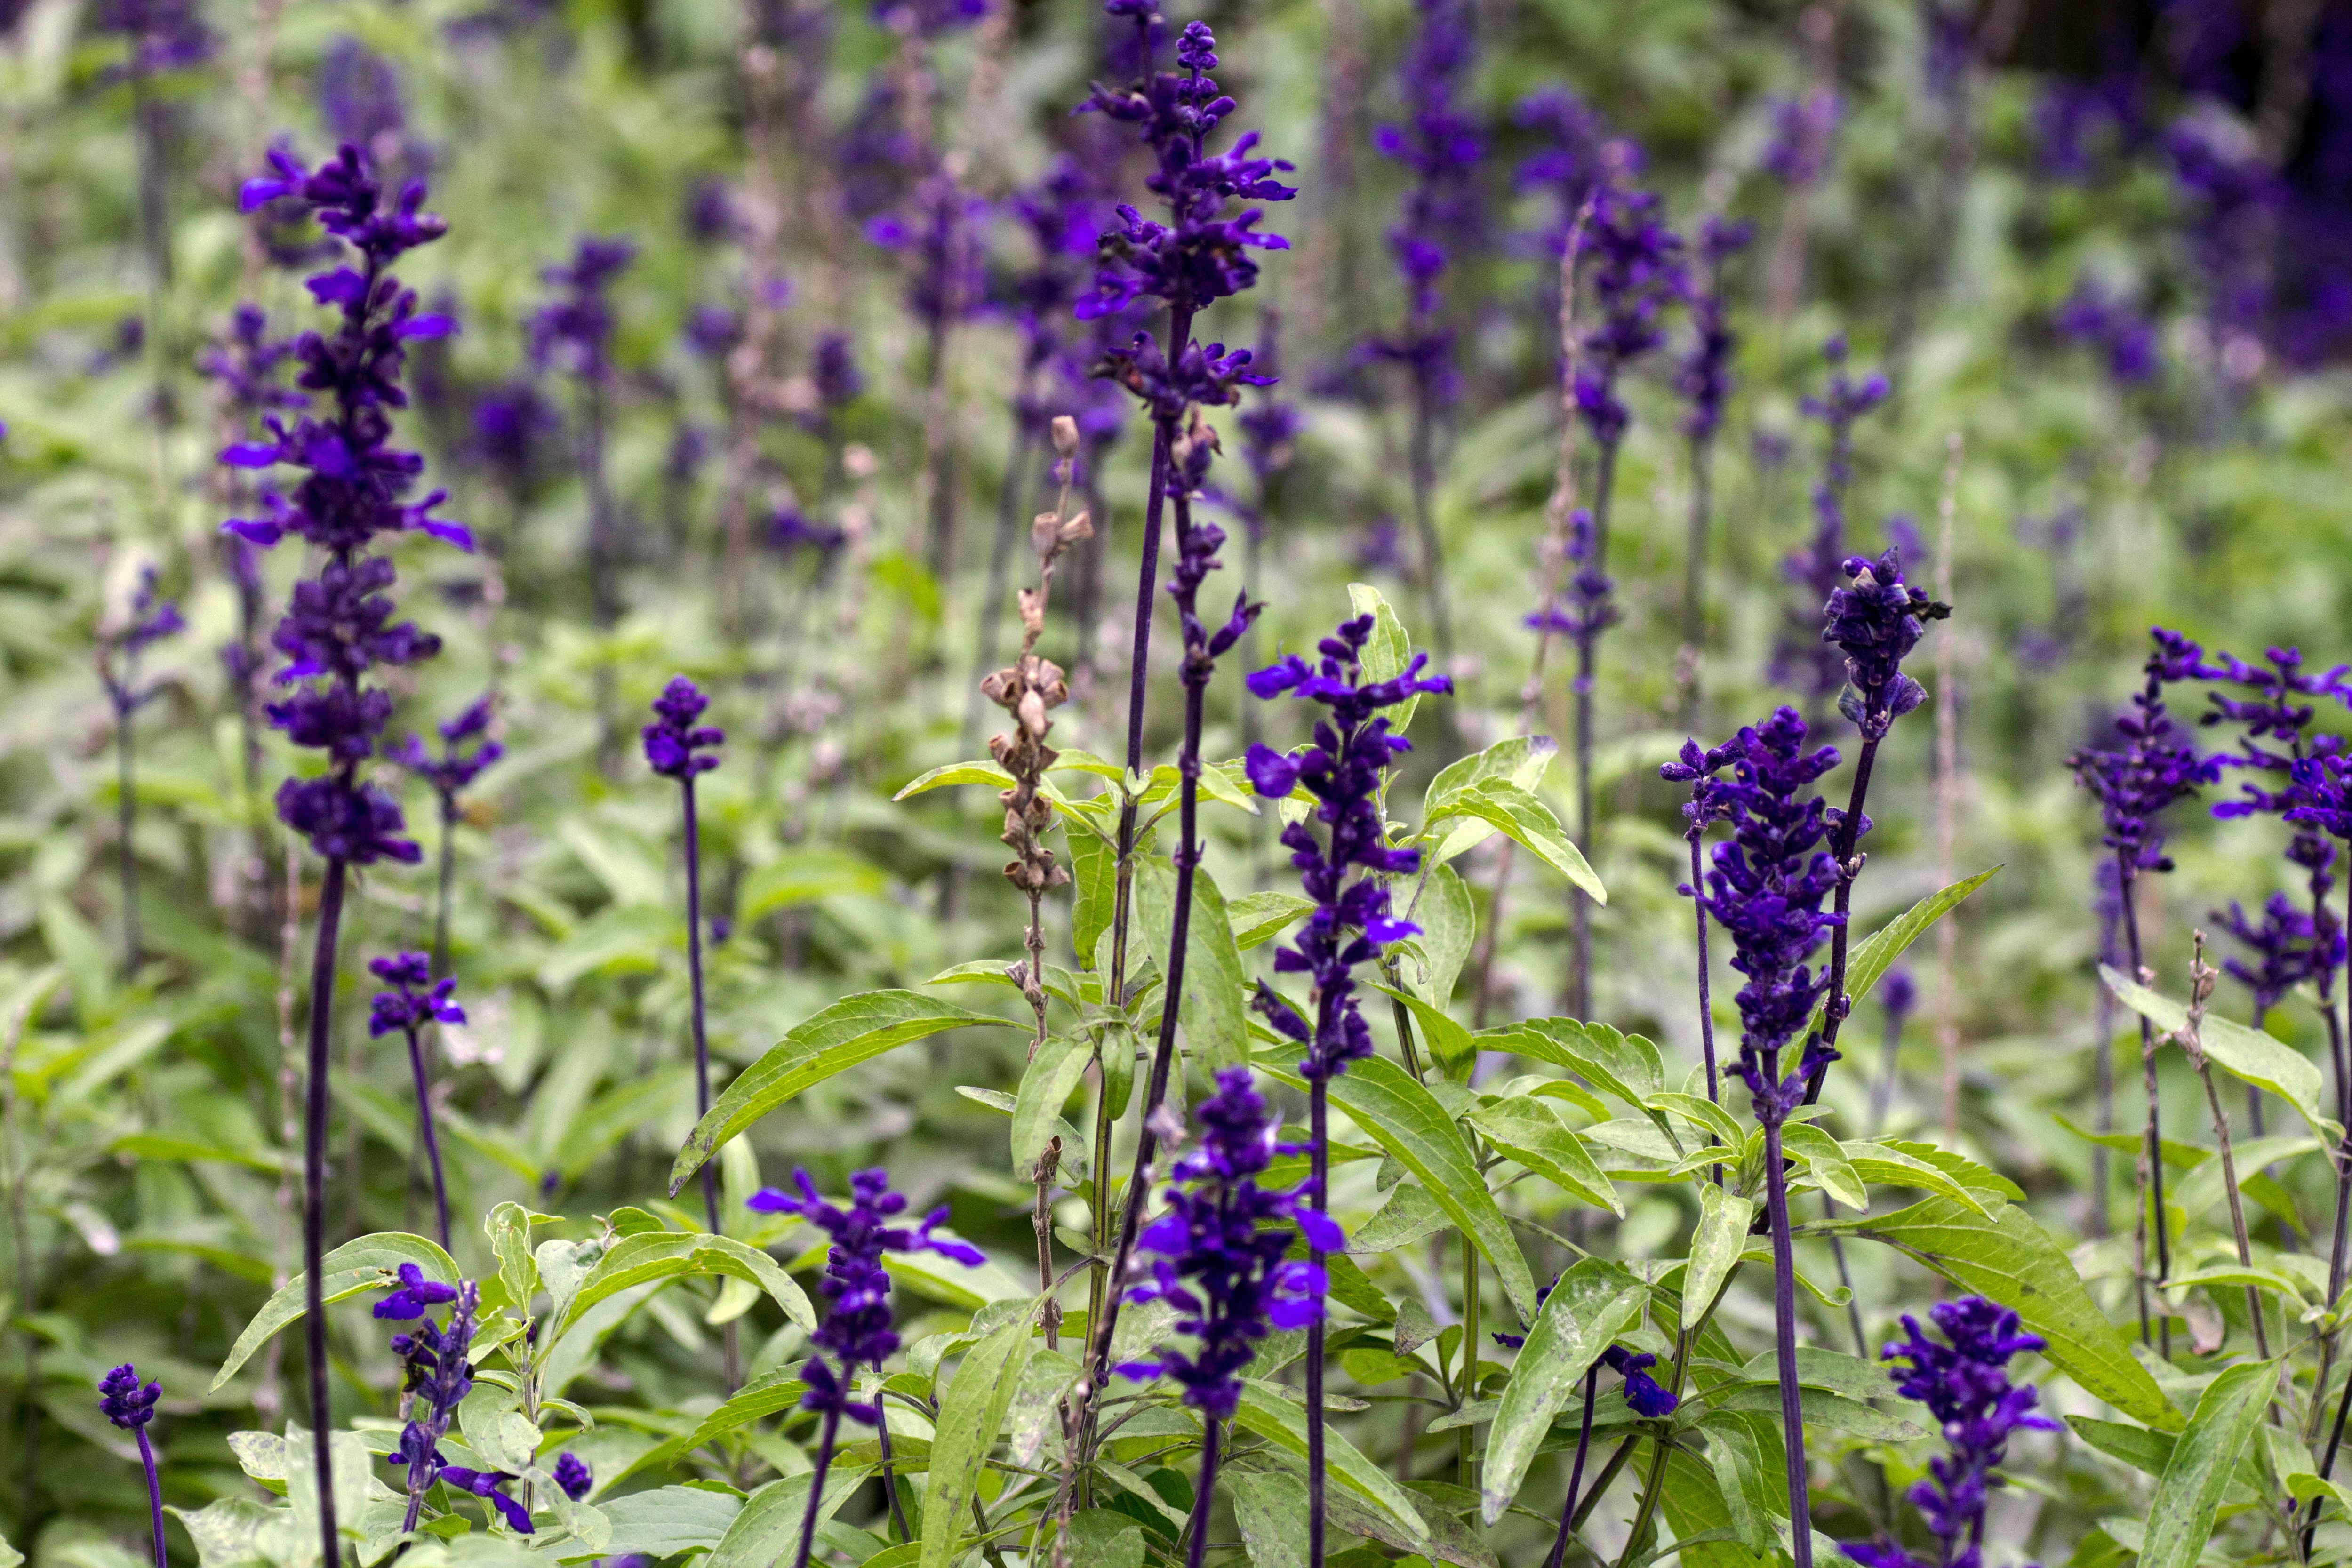
plant, meadow, flower, herb, crop, macro, botany, blue, flora, lavender, wildflower, sage, flowering plant, common sage, flower discounts, land plant, english lavender, french lavender, hyssopus